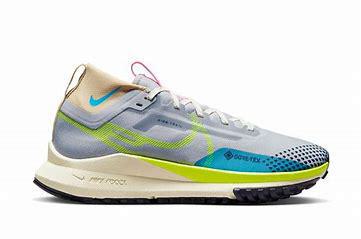
Brand: Nike
Model: Pegasus 4 Gore TEX